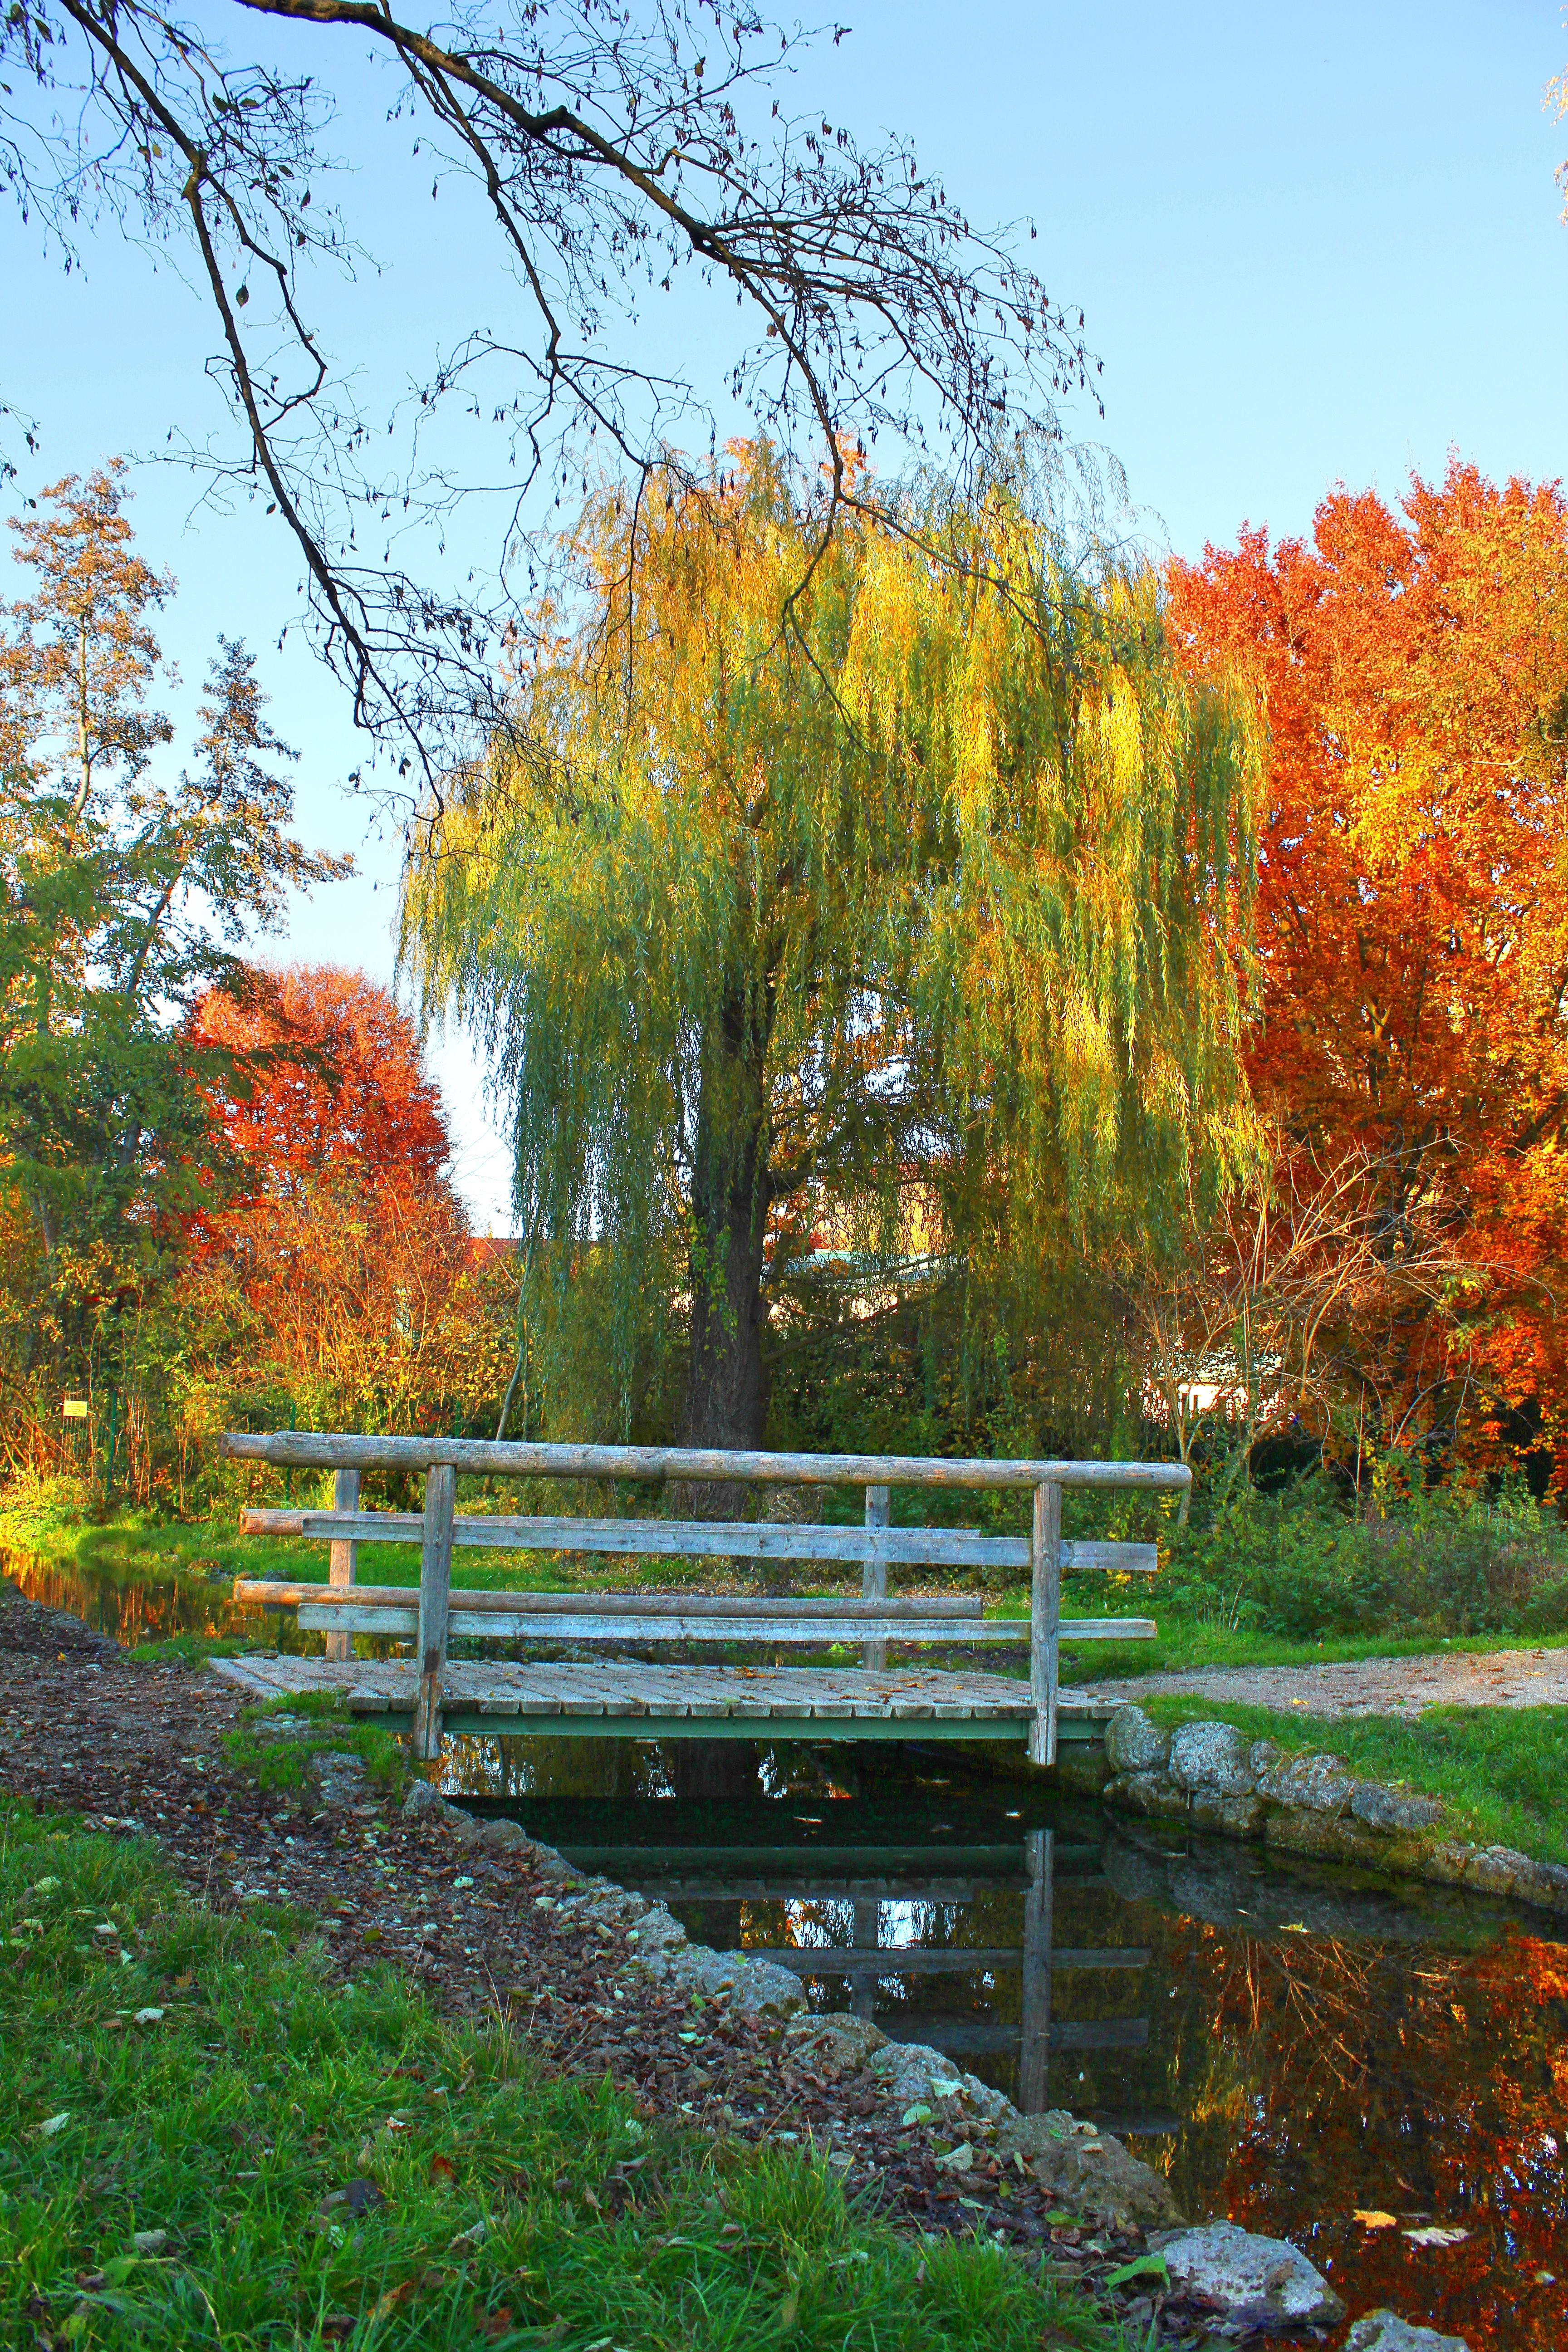
landscape, tree, nature, plant, bridge, meadow, leaf, flower, river, pond, green, reflection, autumn, park, botany, garden, season, waterway, woodland, rural area, woody plant